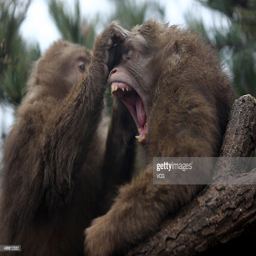
macaques play together after the snow has cleared .